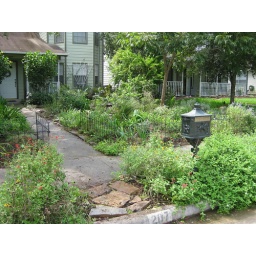
Look! Now my guests have a path from the street to my sidewalk! No more hurdling over flowers to see me!